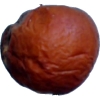
Label: apples